Mount Coot-tha Lookout

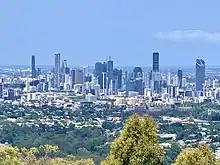
View of the Brisbane CBD from the lookout, 2020

Looking at the view has been the most popular and continuing form of recreation on Mount Coot-tha, and in 1882 the Duke of Clarence and Prince George (later King George V) commemorated their visit to Mount Coot-tha by planting two Moreton Bay Fig trees on the summit. By 1902 the viewing spot had been formalised by the erection of a stone pillar topped with a metal plate engraved with directional lines pointing to distant landmarks and views. There were also protective railings and a pay-as-you-look telescope.